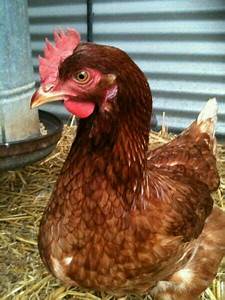
Label: gallina